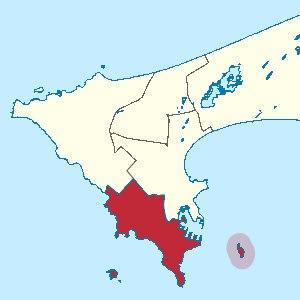
L'arrondissement de Dakar Plateau est l'un des quatre arrondissements du département de Dakar dans la région de Dakar au Sénégal.